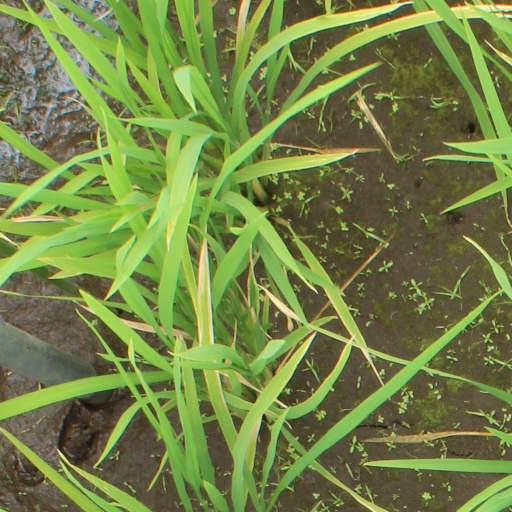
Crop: rice